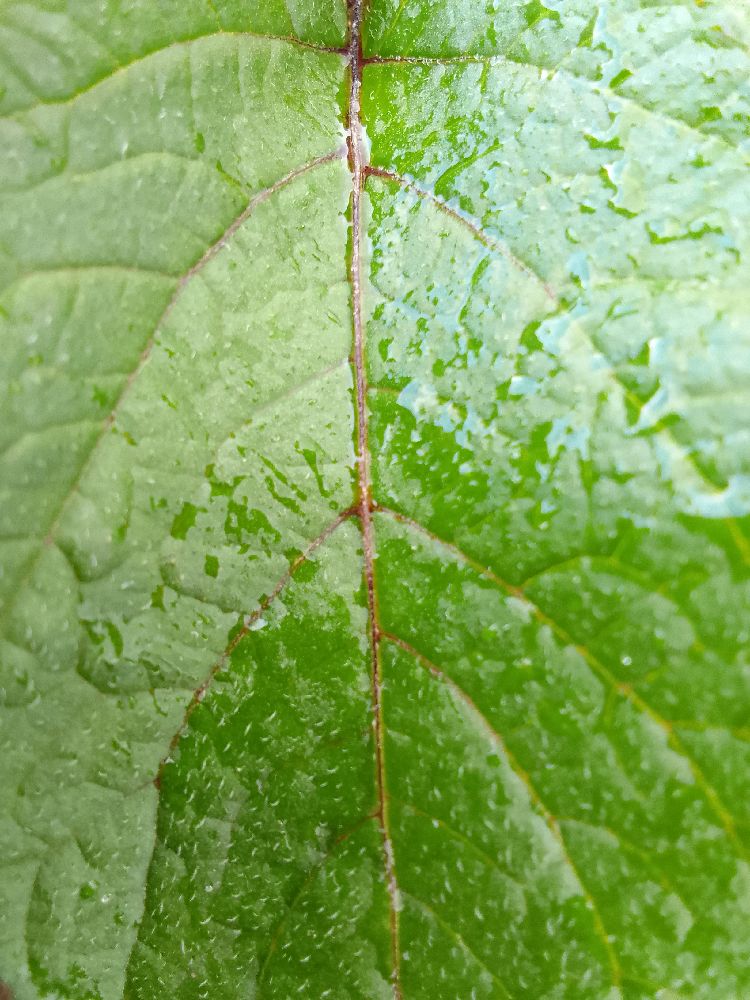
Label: Healthy